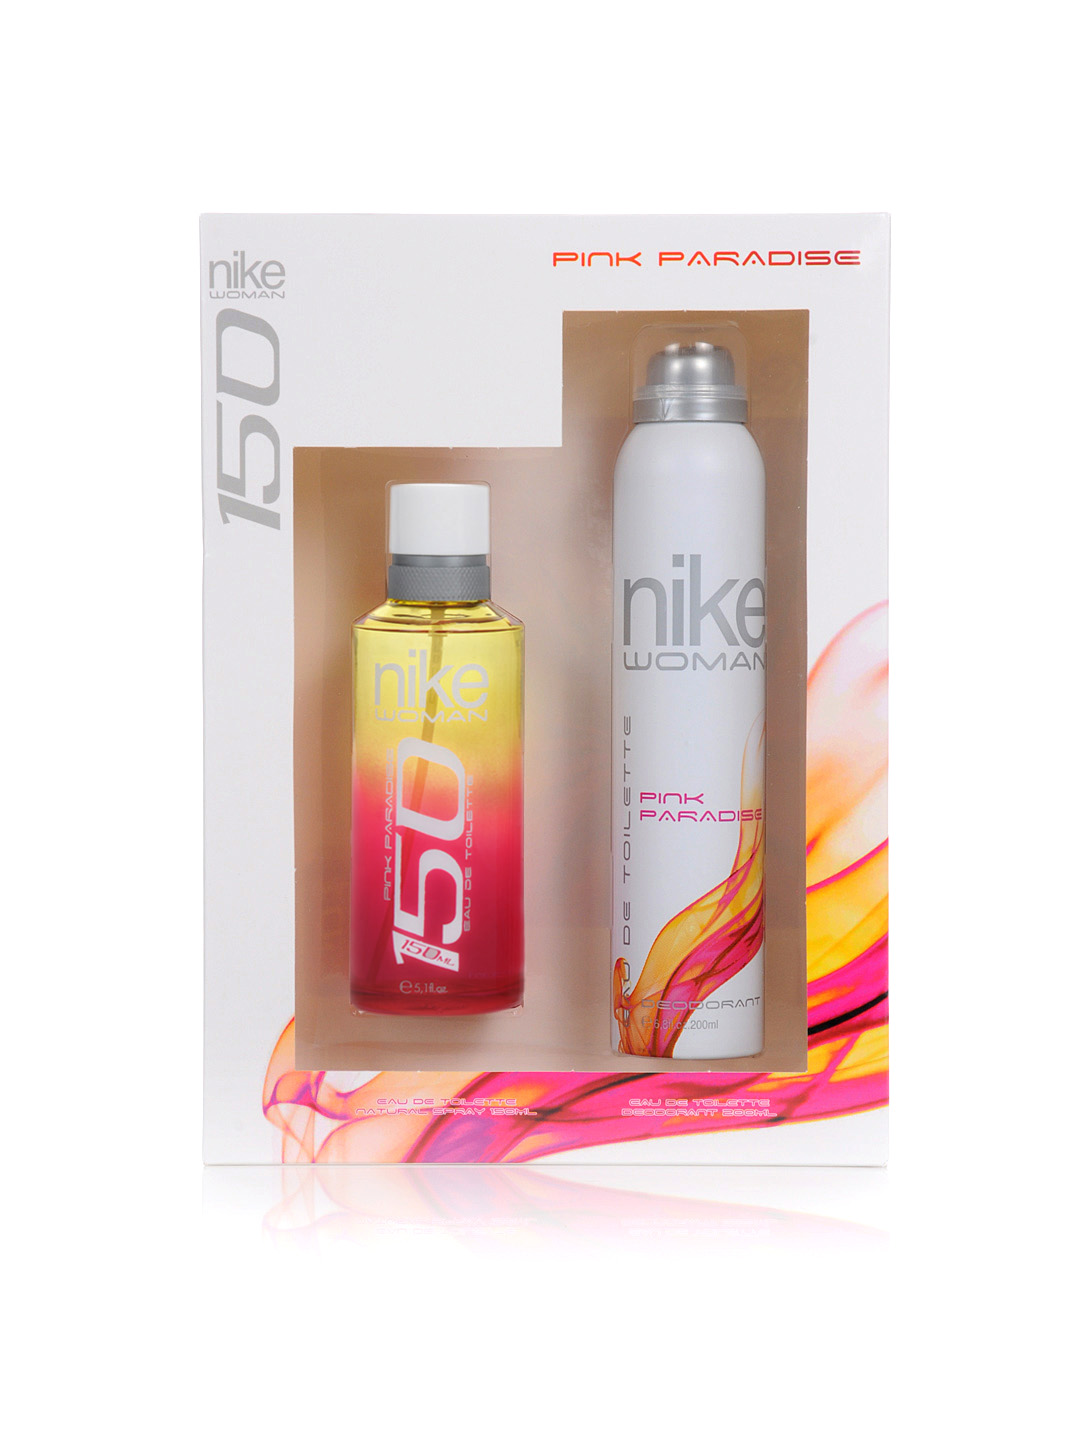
Nike Fragrances Women Paradise Perfume and Deo Set
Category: Personal Care / Fragrance / Fragrance Gift Set
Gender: Women
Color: White
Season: Spring 2017
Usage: Casual